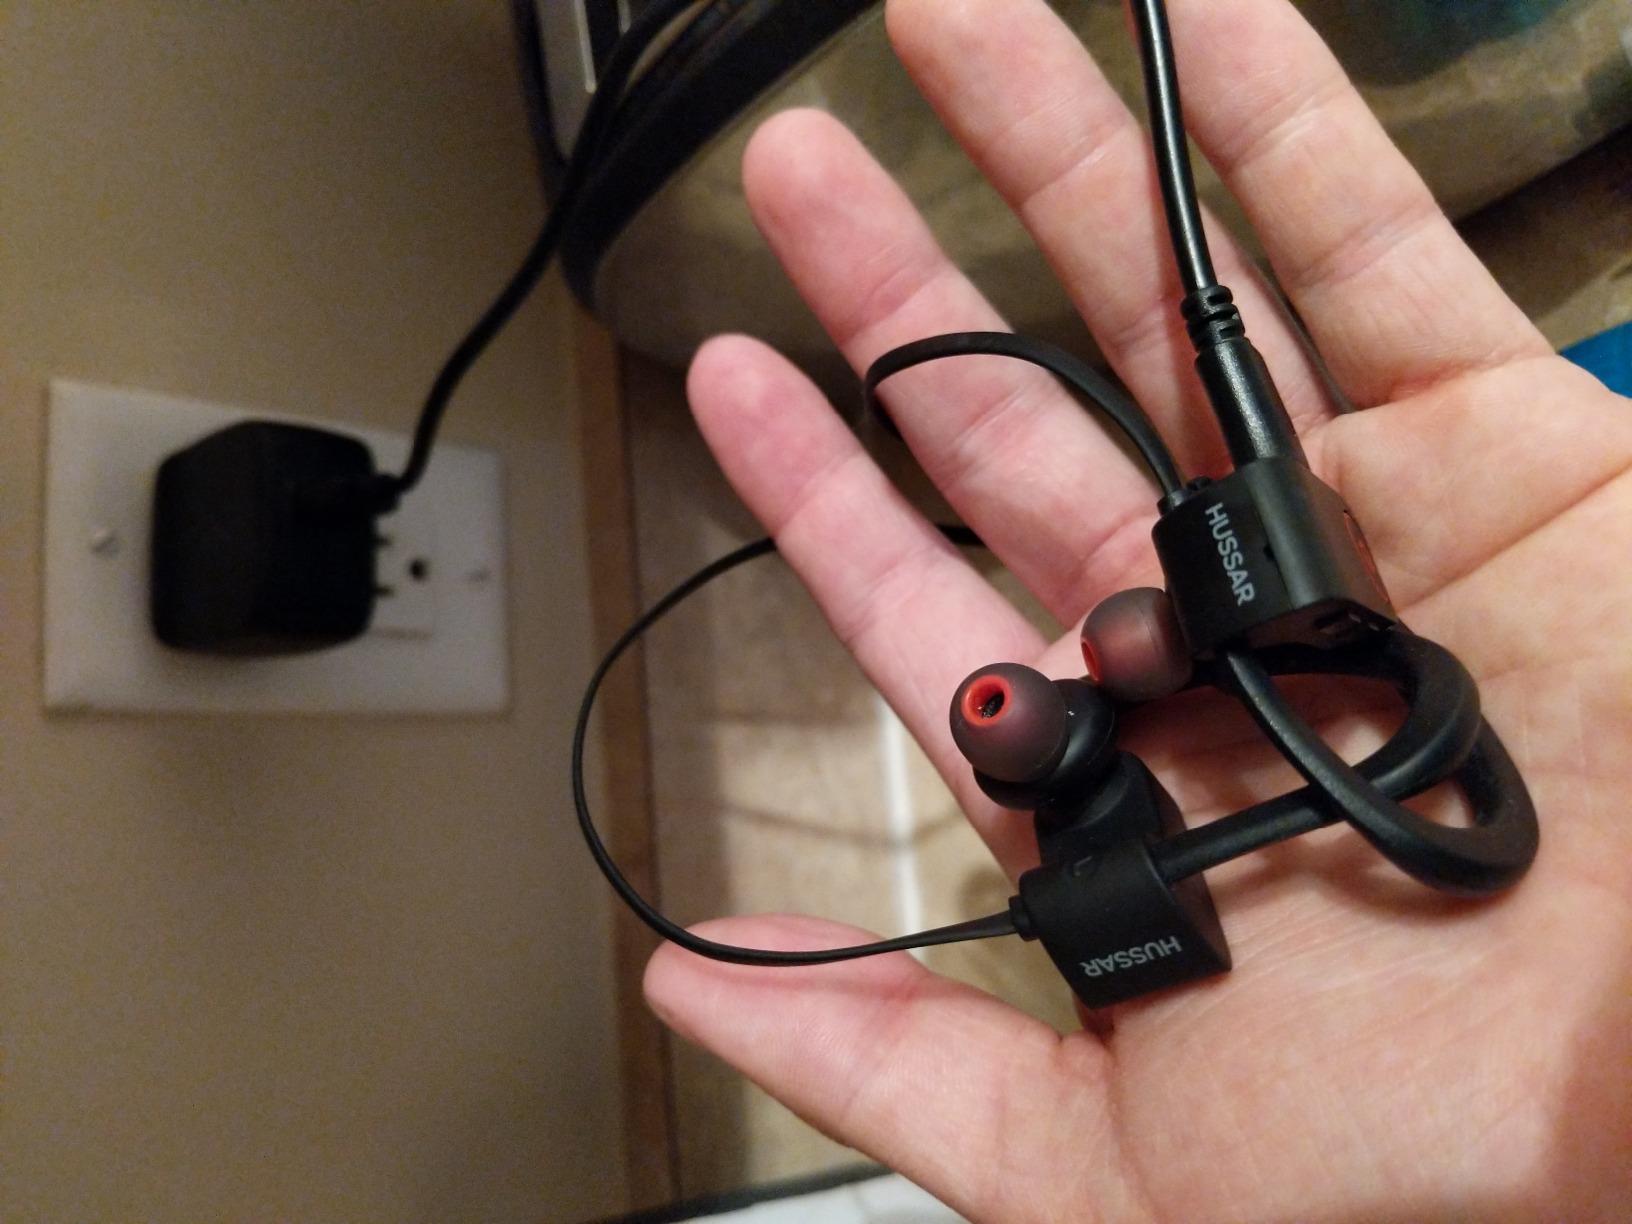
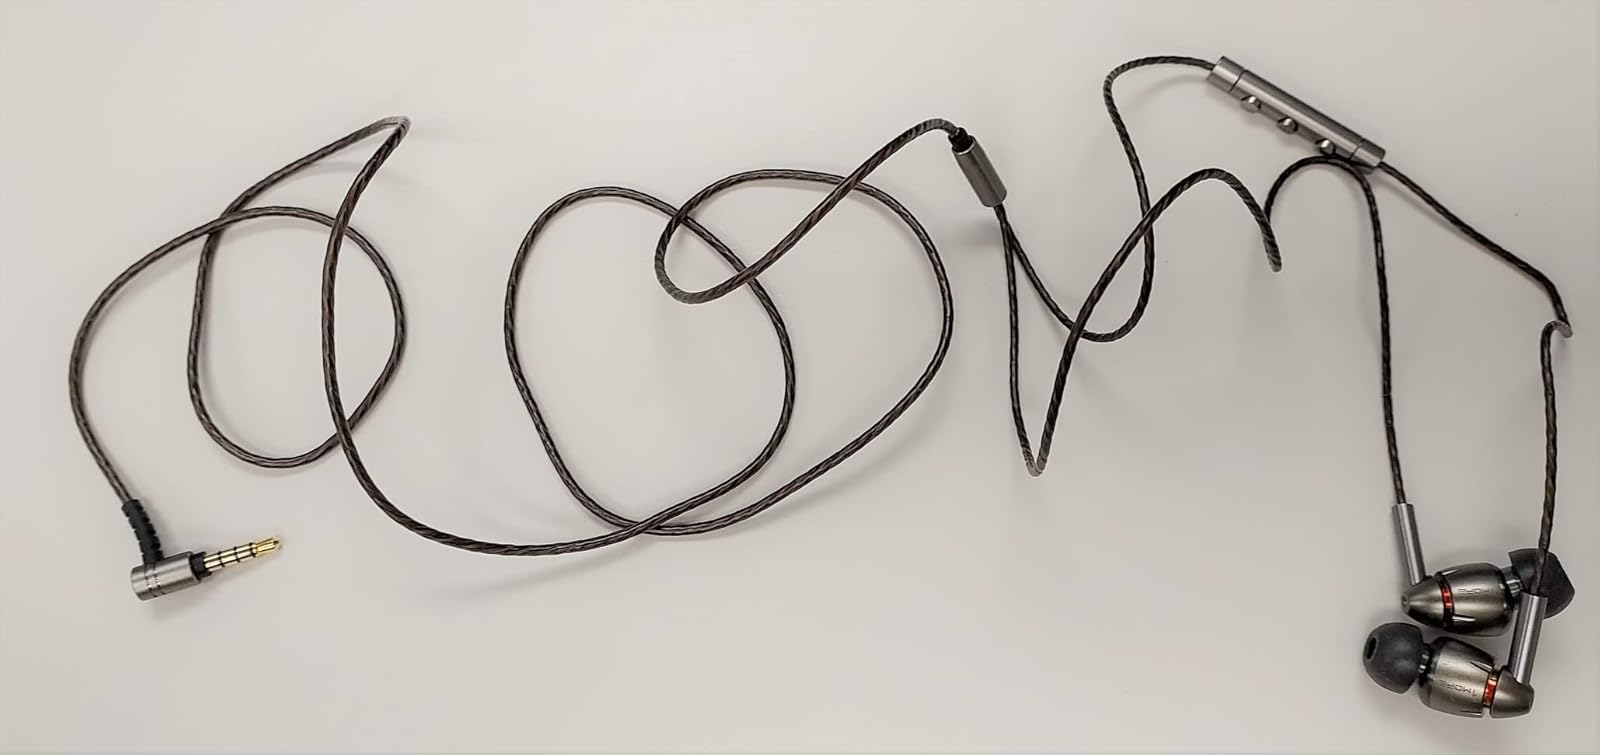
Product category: headphones
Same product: no